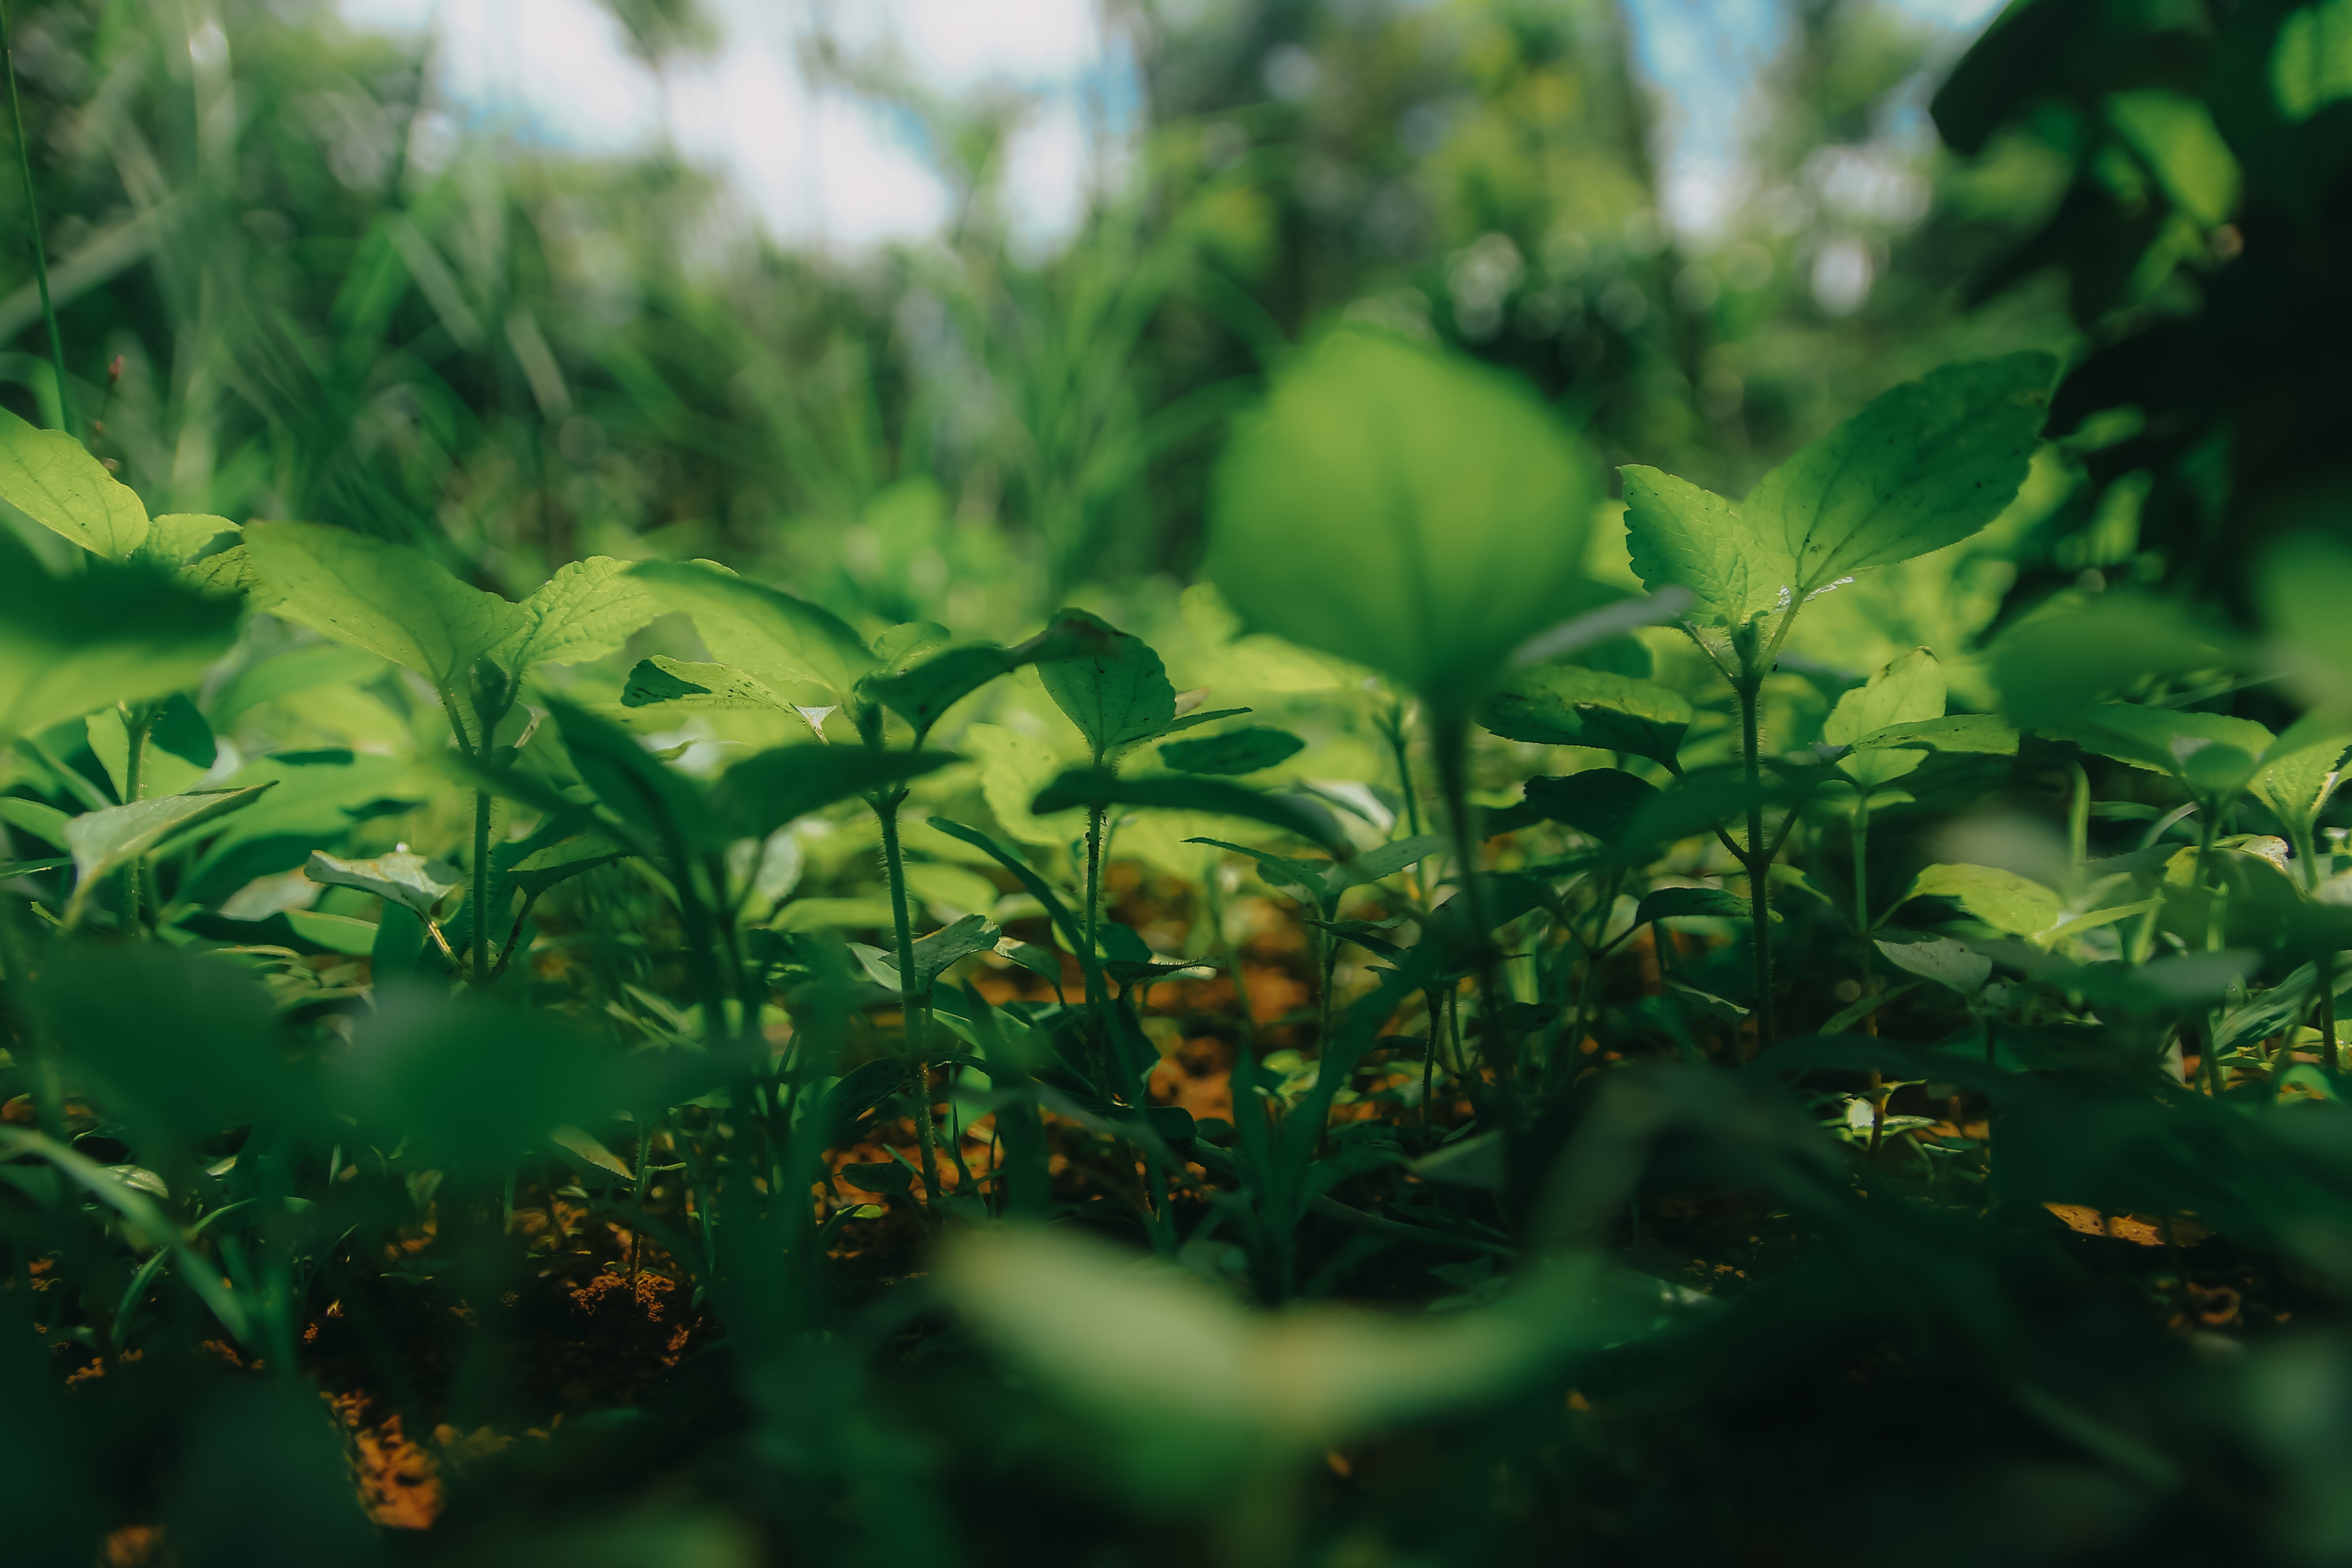
green, nature, leaf, vegetation, plant, flower, sunlight, grass, forest, herb, perennial plant